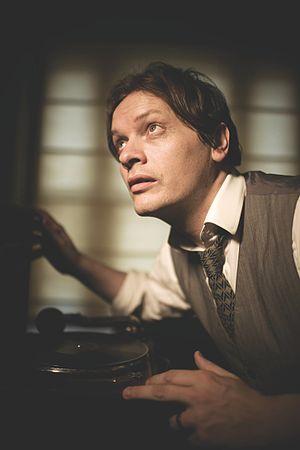
The Real Tuesday Weld est un groupe britannique dont Stephen Coates est le fondateur et le chanteur. Le groupe, formé dès 1999, tient ses inspirations du jazz des années 1930, de la musique électronique et de grands musiciens tels que Serge Gainsbourg ou Ennio Morricone.